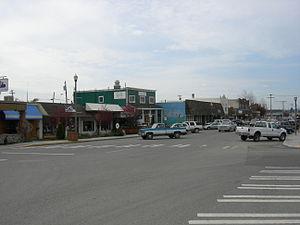
Stanwood est une ville du comté de Snohomish dans l'État de Washington.